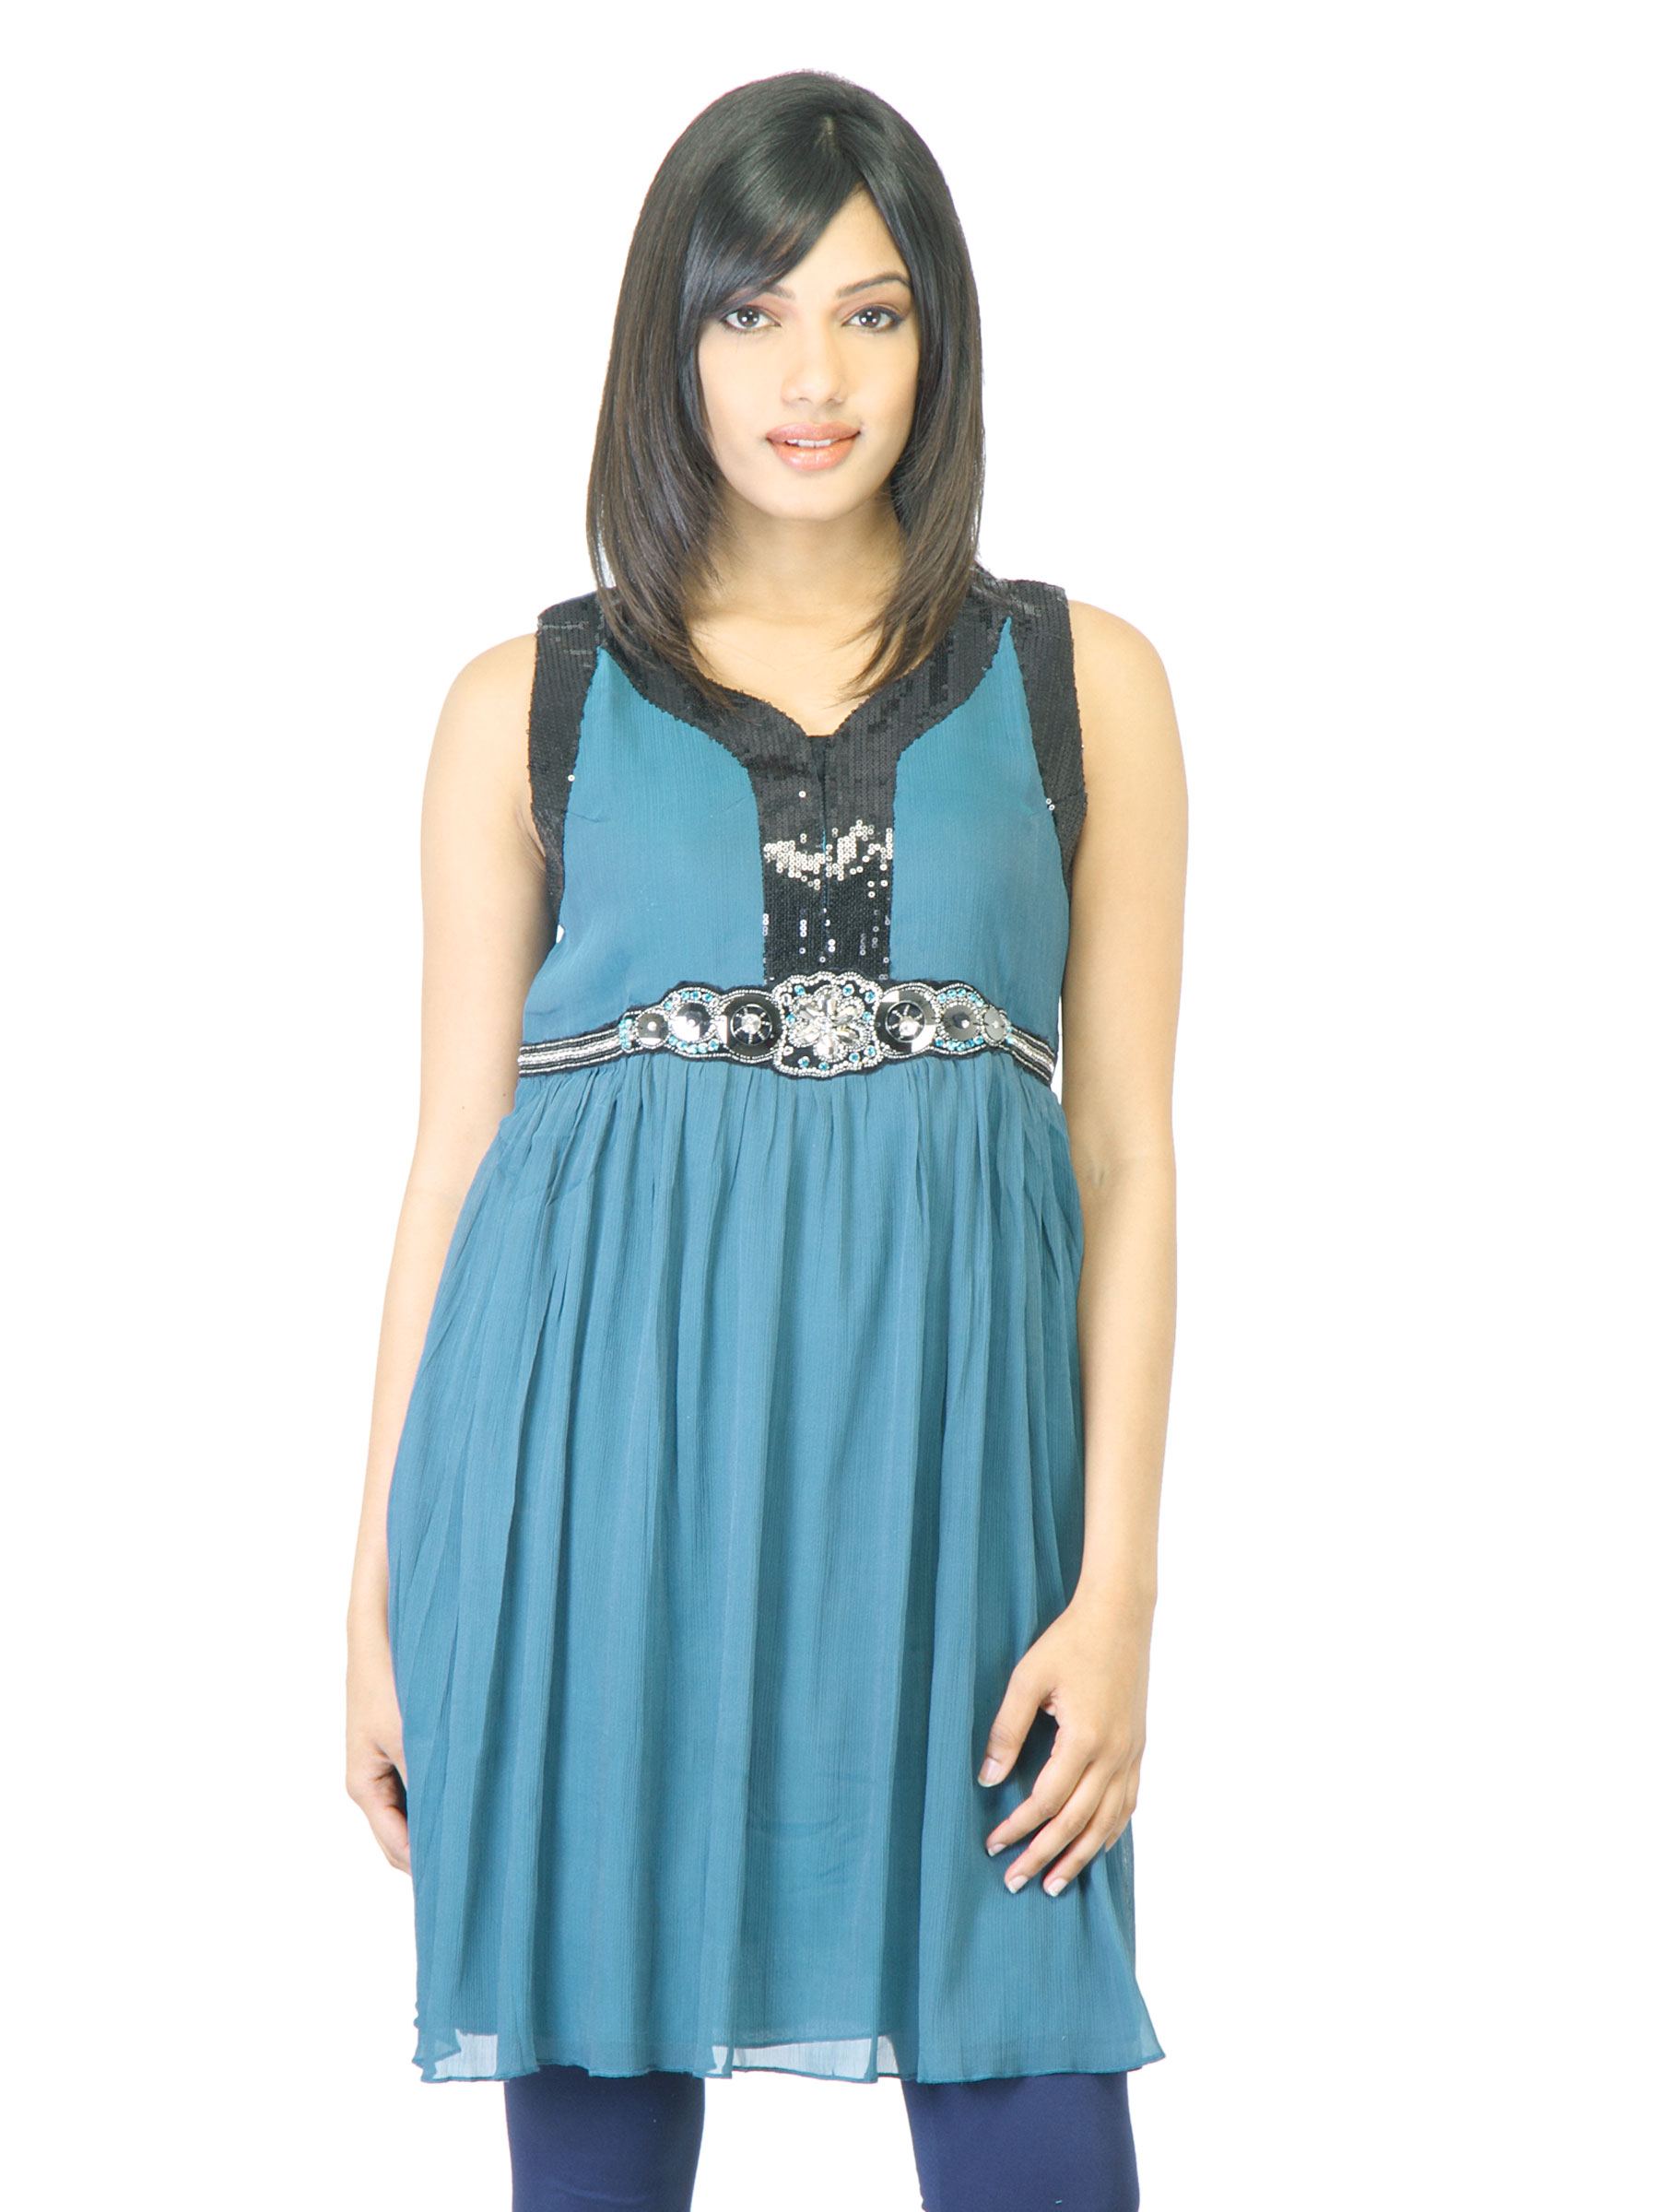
La-Emotio Women Blue Kurta
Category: Apparel / Topwear / Kurtas
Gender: Women
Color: Blue
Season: Fall 2011
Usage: Ethnic